Ōsaki Station

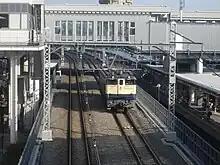
A single locomotive on the Yamanote Freight Line between the Yamanote Line and Shōnan-Shinjuku Line platforms, May 2006

The station has four island platforms serving eight tracks. Platforms 1 to 4 are for the Yamanote Line, and 5 to 8 are shared by the Saikyō Line, the Shōnan-Shinjuku Line, and the Rinkai Line. Ōsaki is one of the stations on the Yamanote Line loop where trains are put into and taken out of service. It therefore has four tracks (two in each direction) for the Yamanote Line so as not to interfere with continuing trains (trains go several rounds before being taken out); usually platforms 1 and 3 are used by regular services, while platforms 2 and 4 are used by trains entering and exiting service. Chest-high platform edge doors were introduced on platforms 1 and 3 from 22 December 2012.